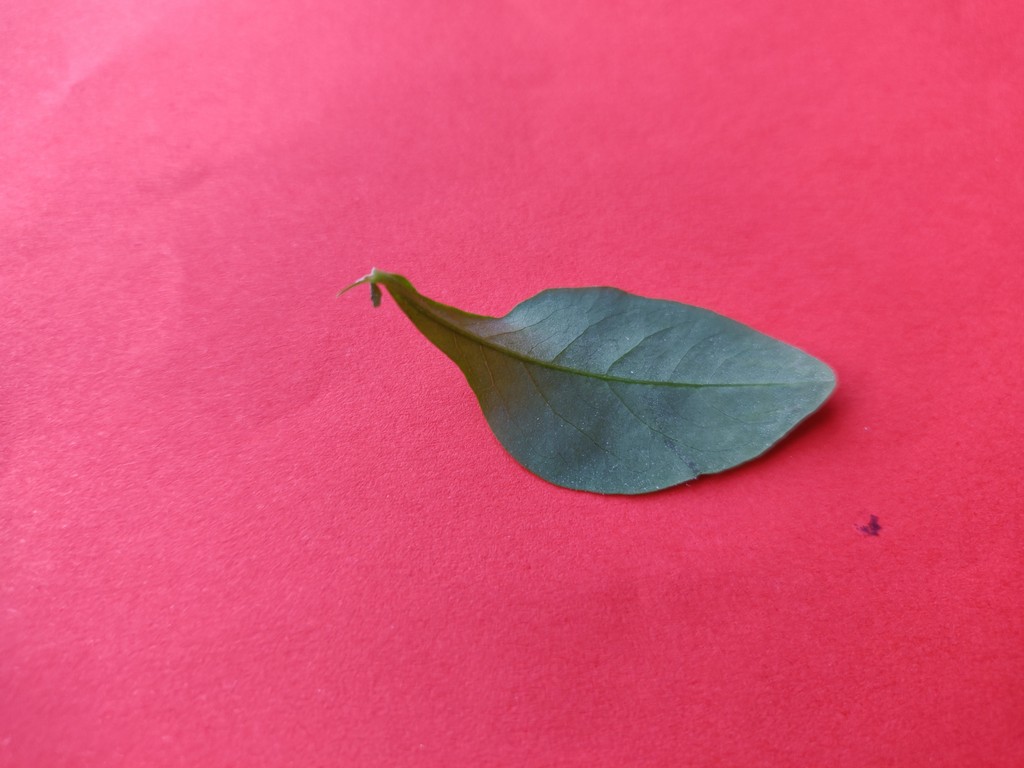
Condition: Healthy
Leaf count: single
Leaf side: back